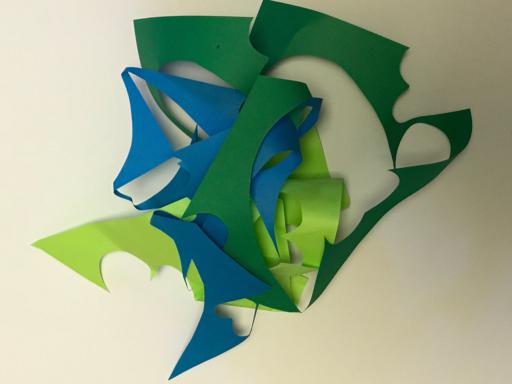
Waste category: paper